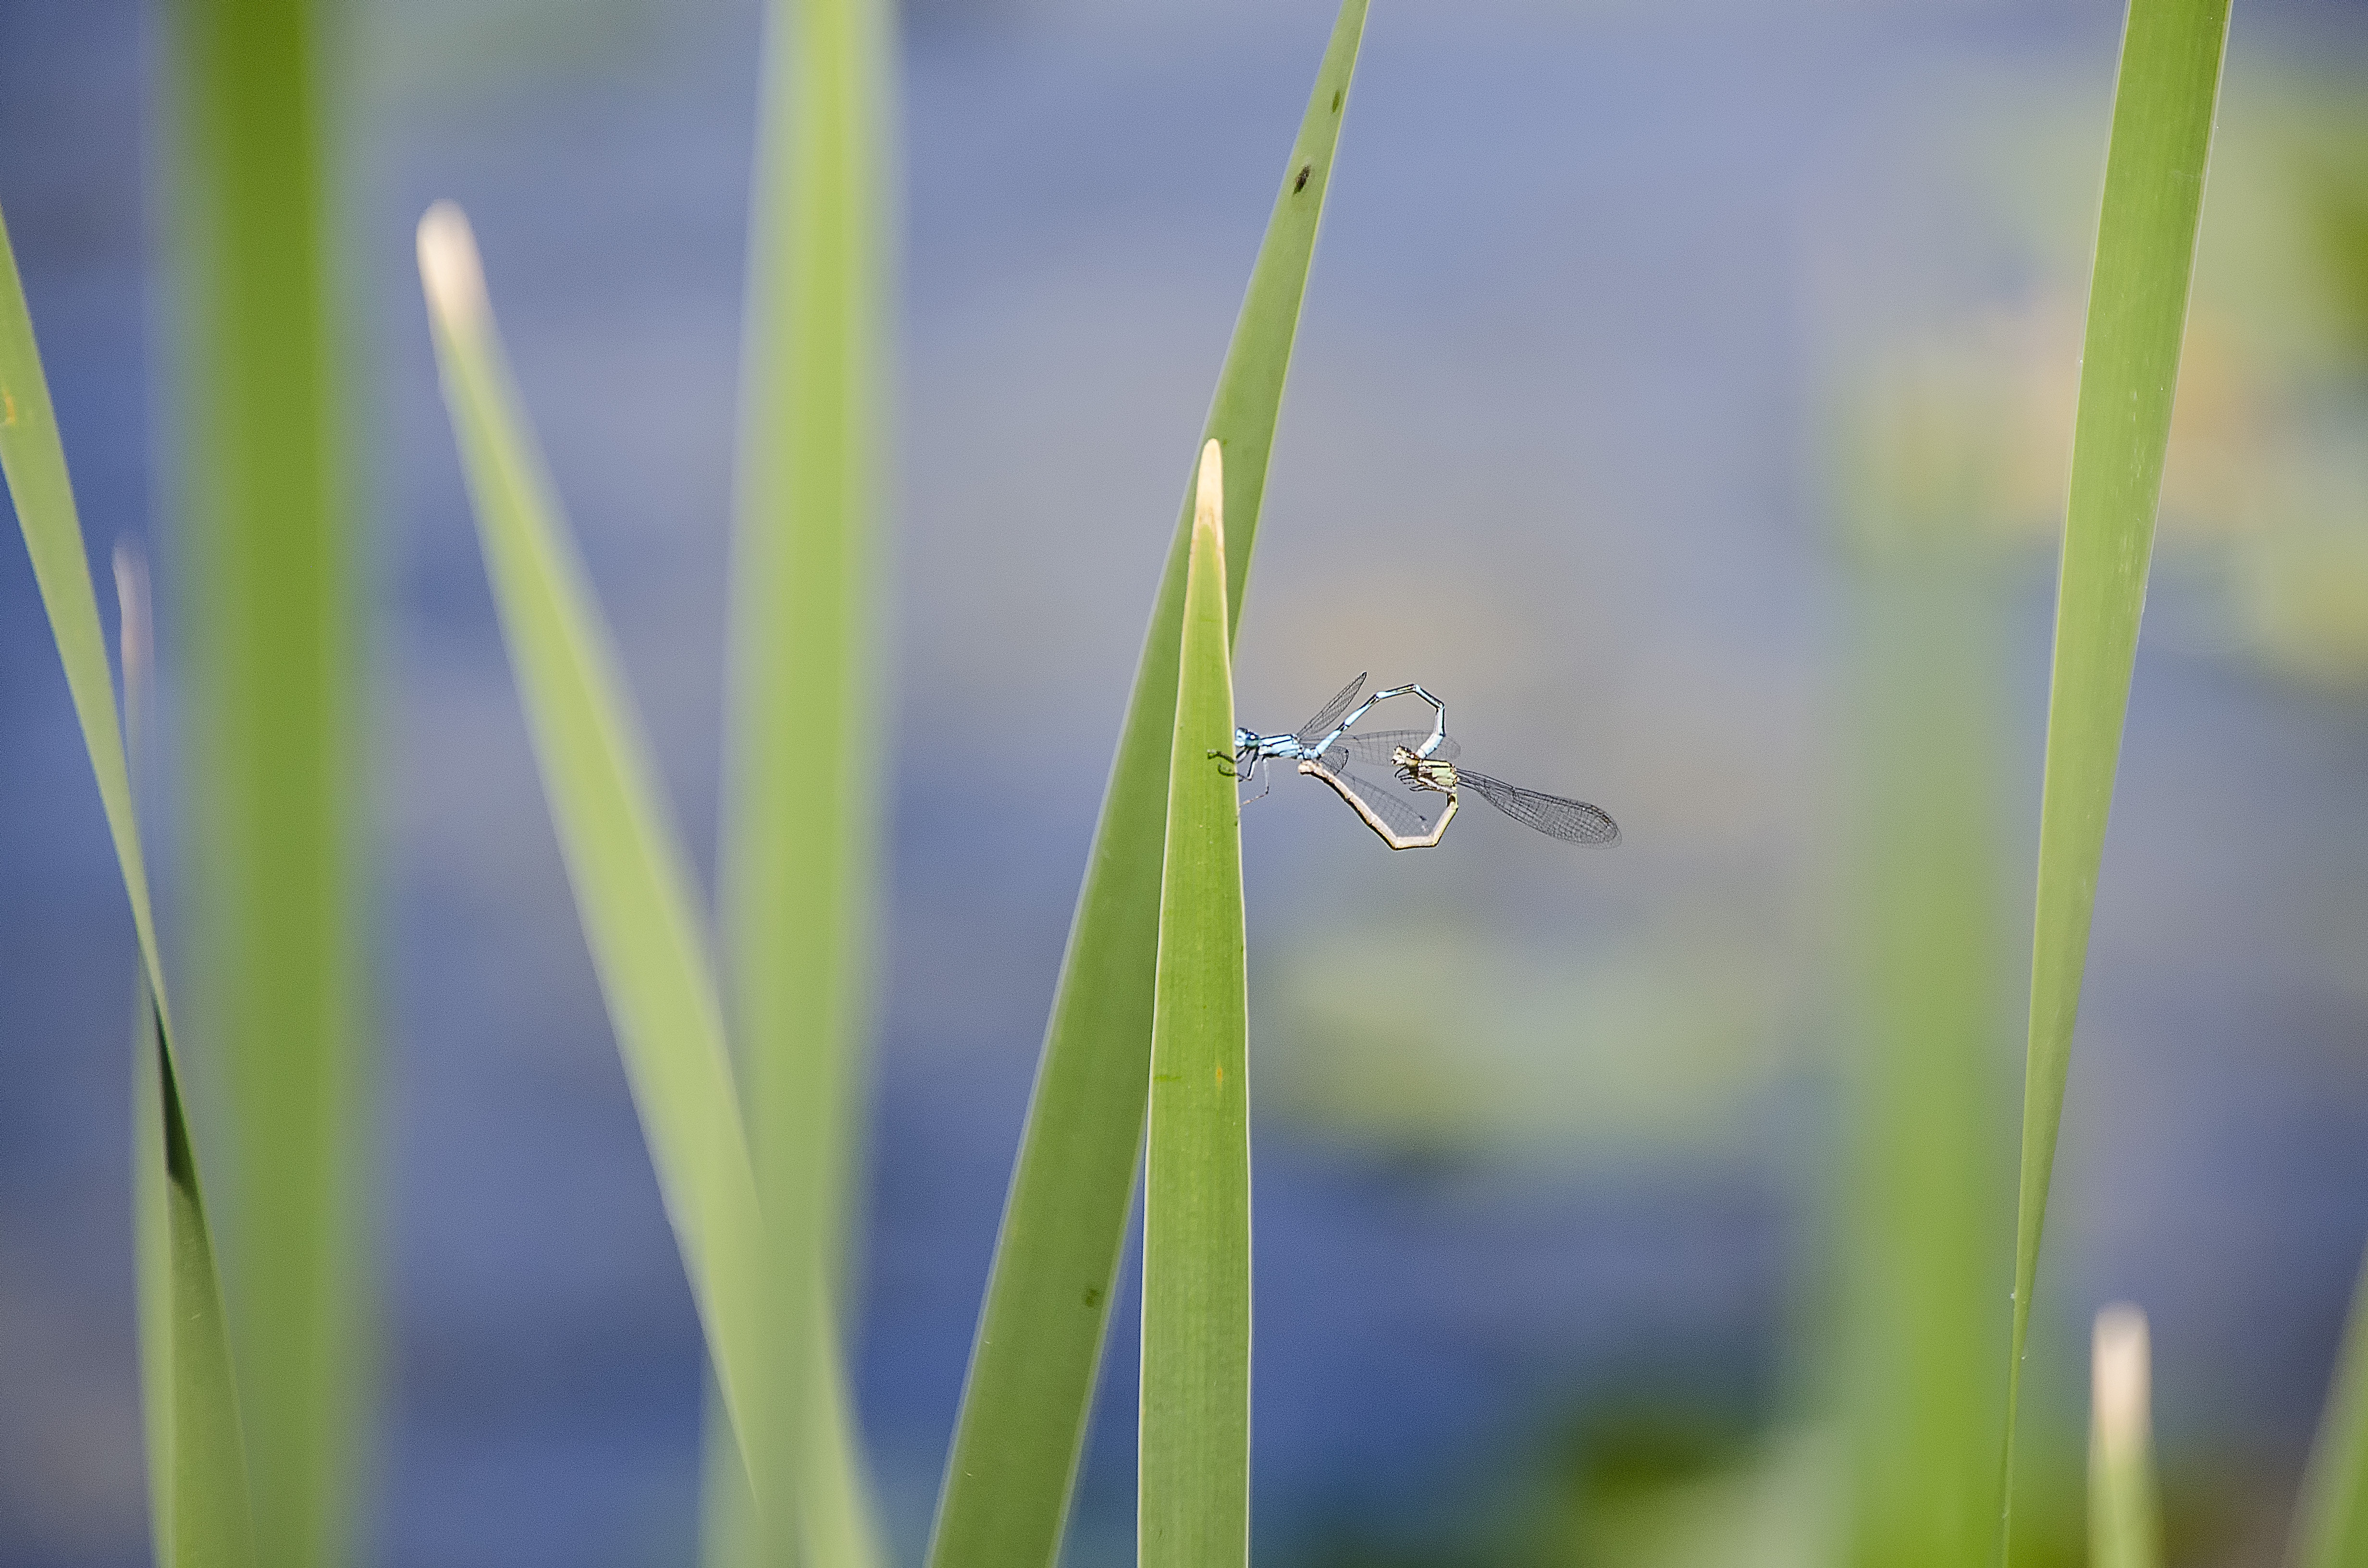
water, nature, grass, dew, plant, photography, meadow, prairie, flower, green, insect, flora, fauna, invertebrate, close up, canada, grassland, dragonfly, quebec, damselfly, sherbrooke, libellule, moisture, macro photography, grass family, plant stem, dragonflies and damseflies